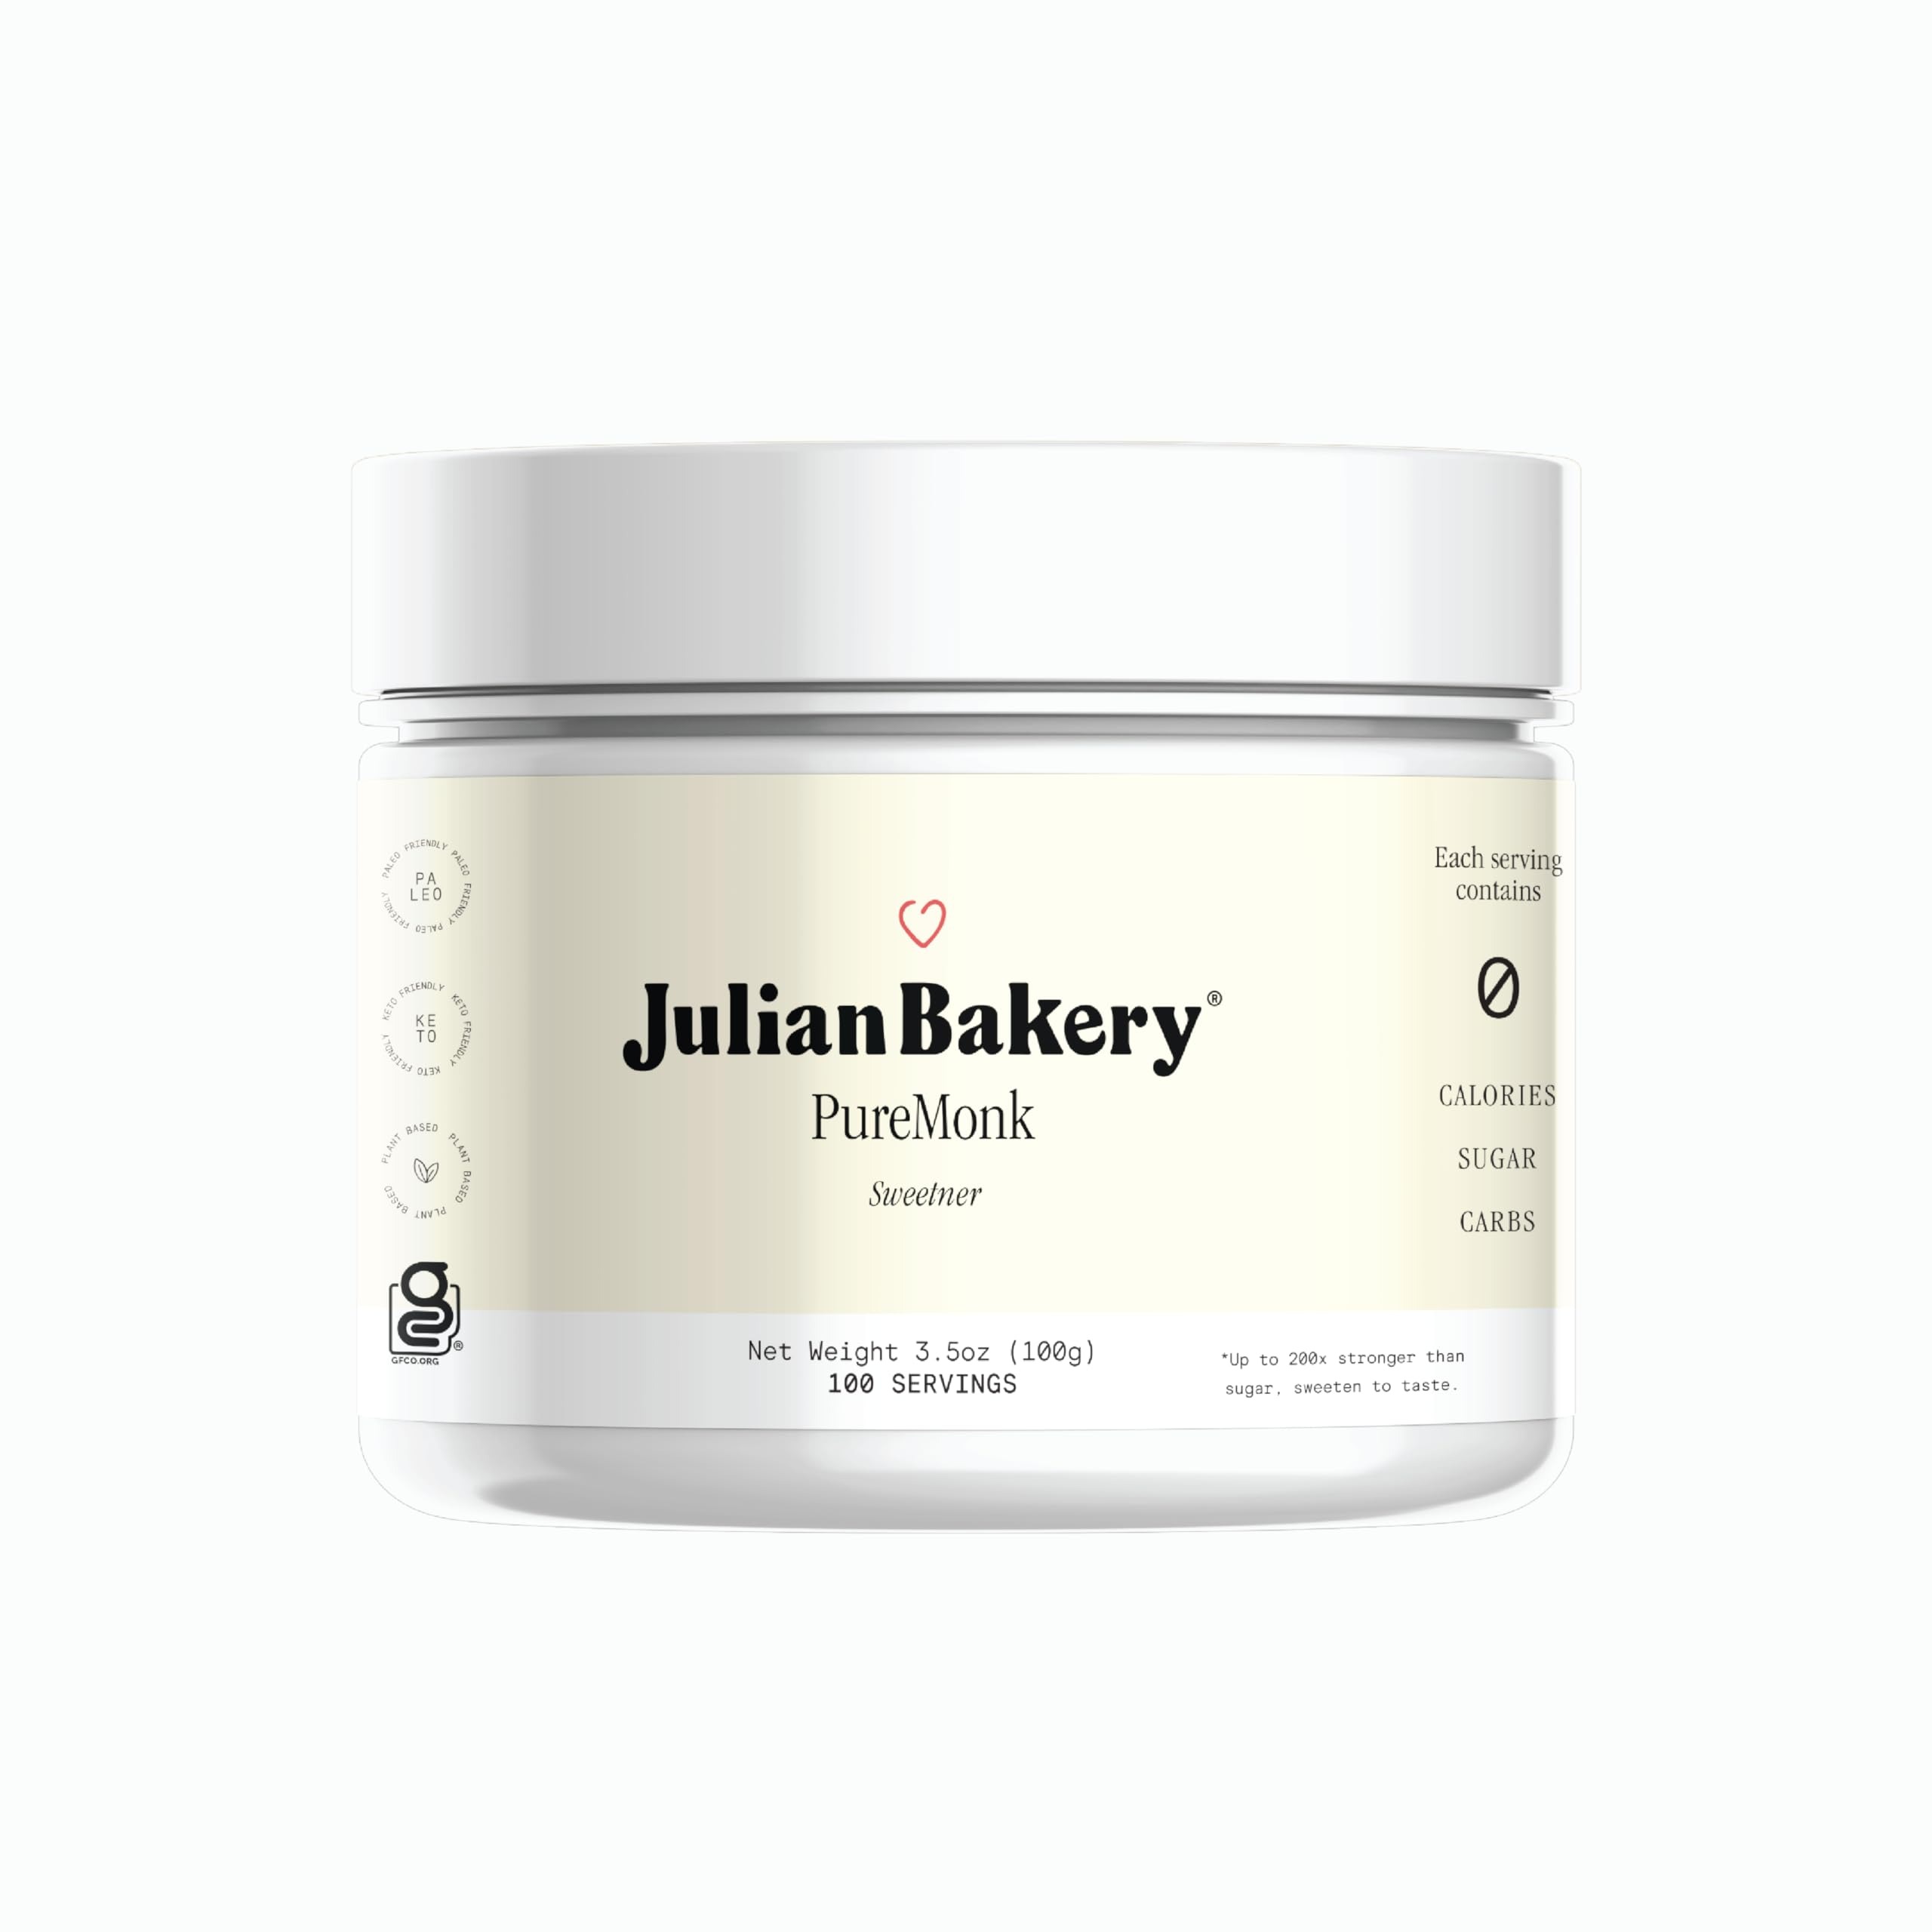
Item Name: Julian Bakery Pure Monk | v25% Monk Fruit Extract | Sweetener | Sugar Free | 3.5oz | 100 Servings
Bullet Point 1: 0 Carbs | Sugar Free | Paleo | Keto | Vegan | Sweetener Ideal For Any Diet
Bullet Point 2: Sweeten Coffee Or Replace Sugar In Any Recipe (250x Sweeter Than Sugar)
Bullet Point 3: 1 Ingredient | Sweetener | NO Sugar Alcohols | No Dextrose | No Cheap Fillers
Bullet Point 4: Great for adults and kids | 0 On The Glycemic Index | Erythritol Free |
Bullet Point 5: v25% Monk Fruit Extract : No Fillers : No Junk : Just Monk Fruit Extract
Value: 3.5
Unit: Ounce

Price: 44.99